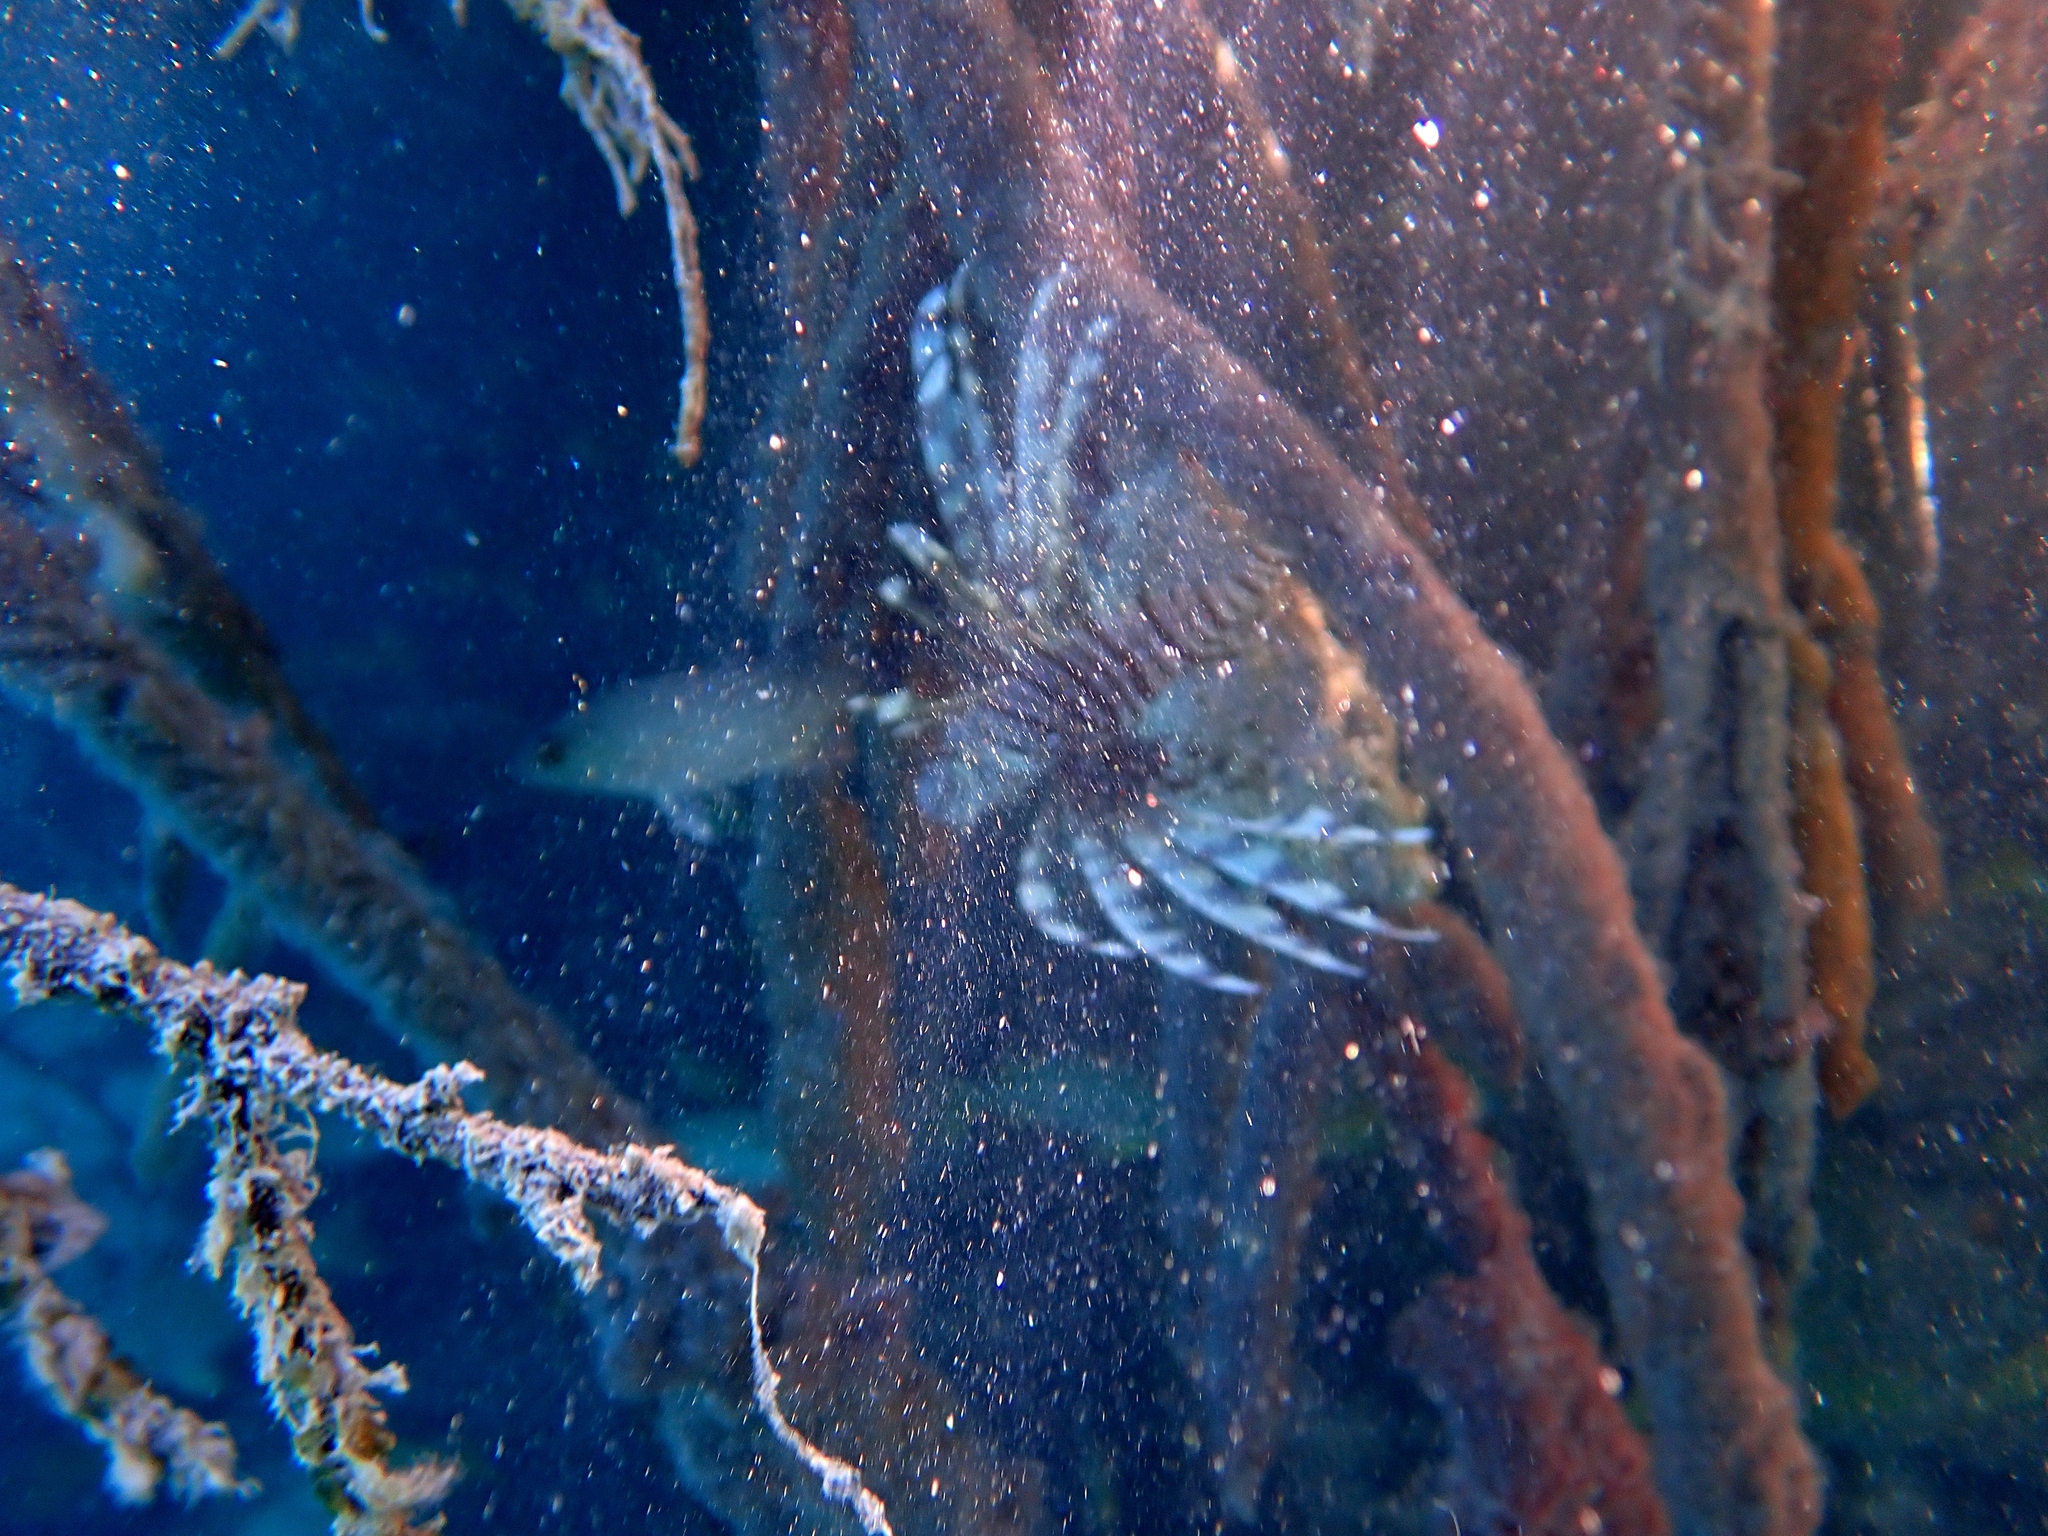
Pterois volitans (Red Lionfish)